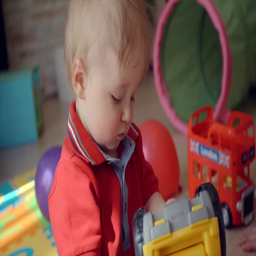
little boy playing with toy car lying on the floor